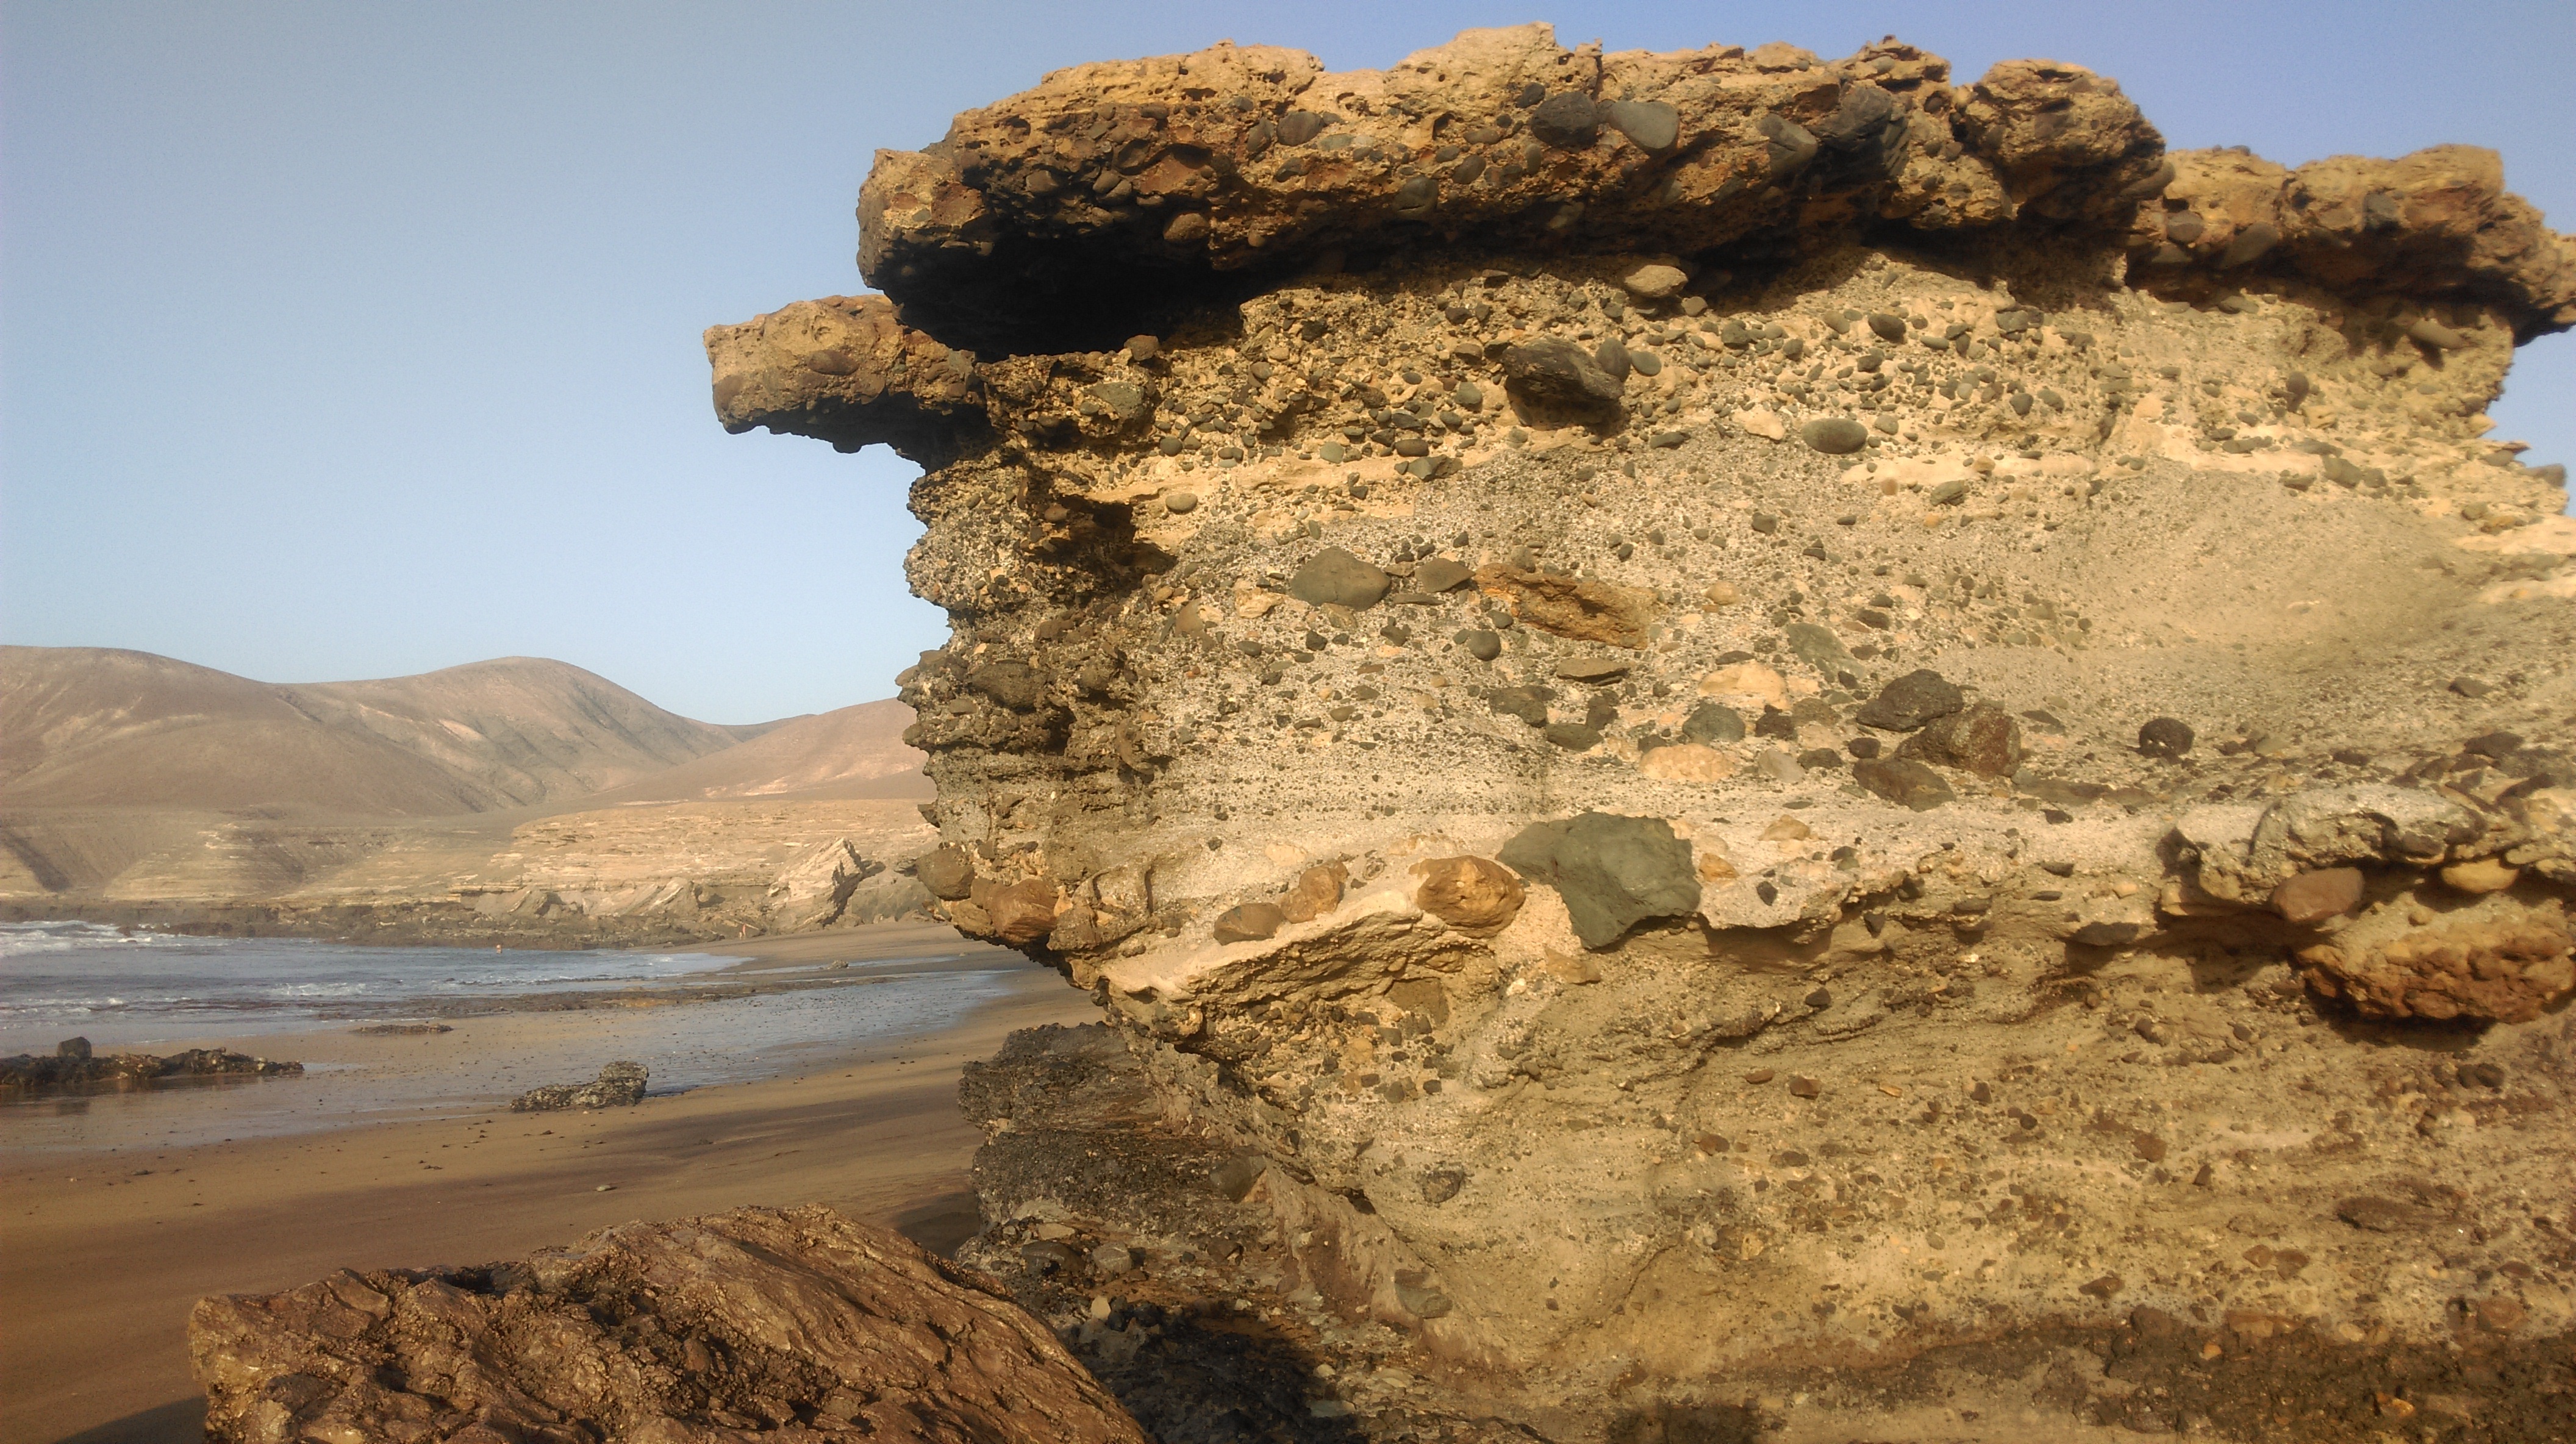
beach, landscape, sand, rock, desert, formation, wild, soil, terrain, material, rocks, spain, geology, mountains, badlands, plateau, fuerteventura, wadi, canary islands, uninhabited, ancient history, natural environment